St. Thomas Garrison Church

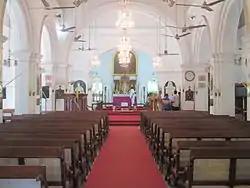
Sanctum of the shrine

The church is considered an exact replica of St Clement Danes at London. St. Thomas Garrison Church was modelled on contemporary churches like St. George's Cathedral, Chennai. It is located in the foothills of St. Thomas Mount and is named after St. Thomas, one of the Twelve apostles who resided at the place during his final years. It is long and wide. The compound was built with bricks, mortar and limestone. It is believed that the railings are made out of iron from the discarded weapons of Tipu Sultan. The Church was originally the starting point to Southern districts, located in 1, Grand South Trunk Road from Chennai. The building had a bomb-proof roof, rust-proof iron railings and cast iron chairs imported from England. The altar houses conventional Methodist images and a prayer hall for the worshippers. Paintings of Jesus Christ and other apostles are housed on the walls facing the worshippers. The room behind the sanctuary has a wooden staircase leading to the top of the tower. The original temple bell cast in England was heavy and developed cracks. It was replaced by a smaller bell from Rangoon donated by a church member. There are twenty windows, five doors, Roman ionic pillars, a false ceiling made of teak wood, imported chairs, Bible and a pipe organ. The British Army and administrative officers residing in the Garrison and regions around it made generous contributions to the church. The monument of Major-General William Sydenham is found in the precincts of the Church. The Church originally had a multi level tall spire, which was trimmed to accommodate passing flights from the nearby airport.